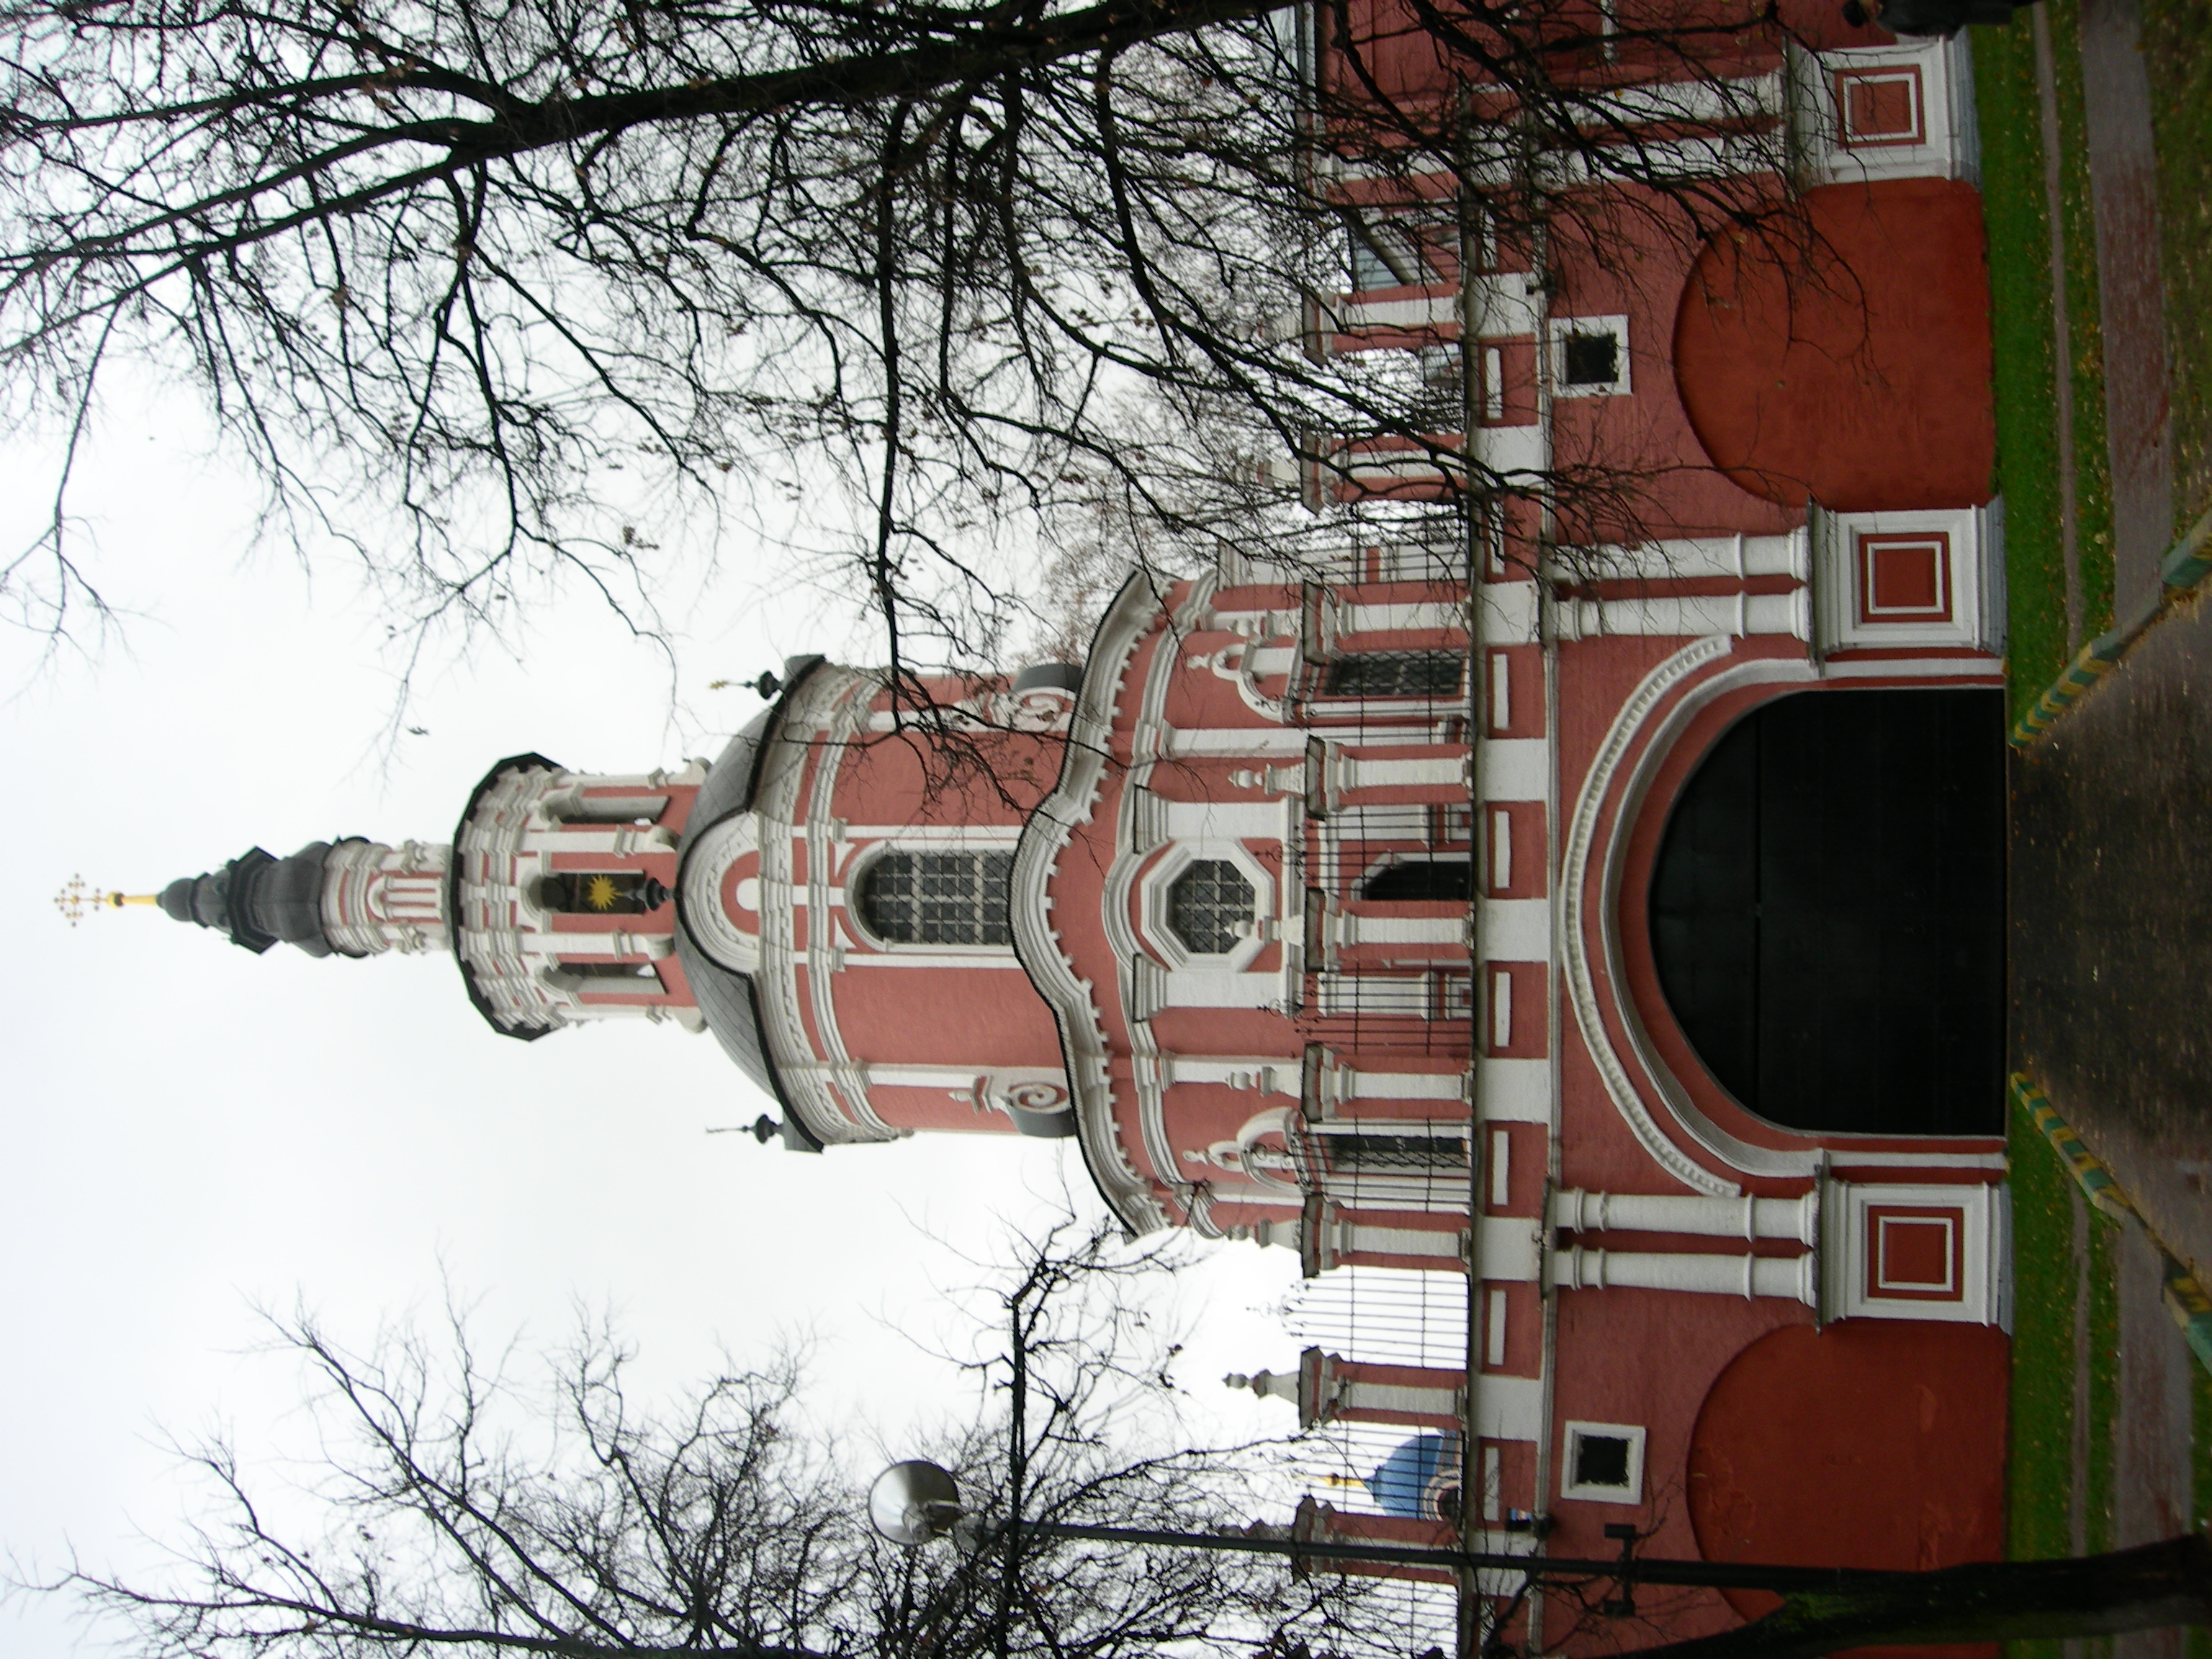
architecture, city, train, cityscape, transport, vehicle, autumn, nikon, locomotive, monastery, moscow, russia, cityscapes, rolling stock